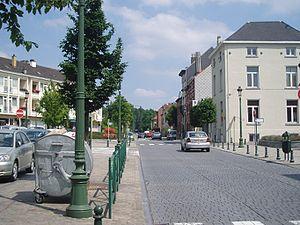
chaussée de Tervueren à Sainte-Anne Auderghem Belgium
Auderghem, commune belge située dans la région de Bruxelles-Capitale possède de nombreuses rues toutes repertoriées dans cette liste.
La chaussée de Tervueren est une artère de la commune bruxelloise d'Auderghem qui va de la chaussée de Wavre jusqu'à l'avenue de Tervueren. Elle traverse le quartier Sainte-Anne puis continue vers Tervuren à travers la forêt de Soignes comme sens unique sud de l'avenue de Tervueren jusqu'aux Quatre Bras.